Bicester Village railway station

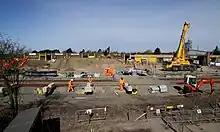
Work progressing on concrete supports for the station platforms, March 2015

, the line eastward towards Bletchley is out of service while work is in progress on the section between Bicester and Bletchley. The route is scheduled to reopen by late 2024. Services are planned that will link Bicester to Winslow, Milton Keynes and Bedford.